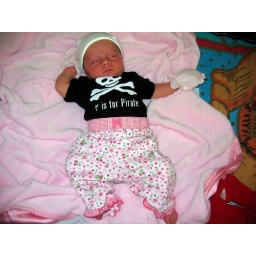
Zoe in her Pirate outfit - with pink flower print pants, hat, and mitts.